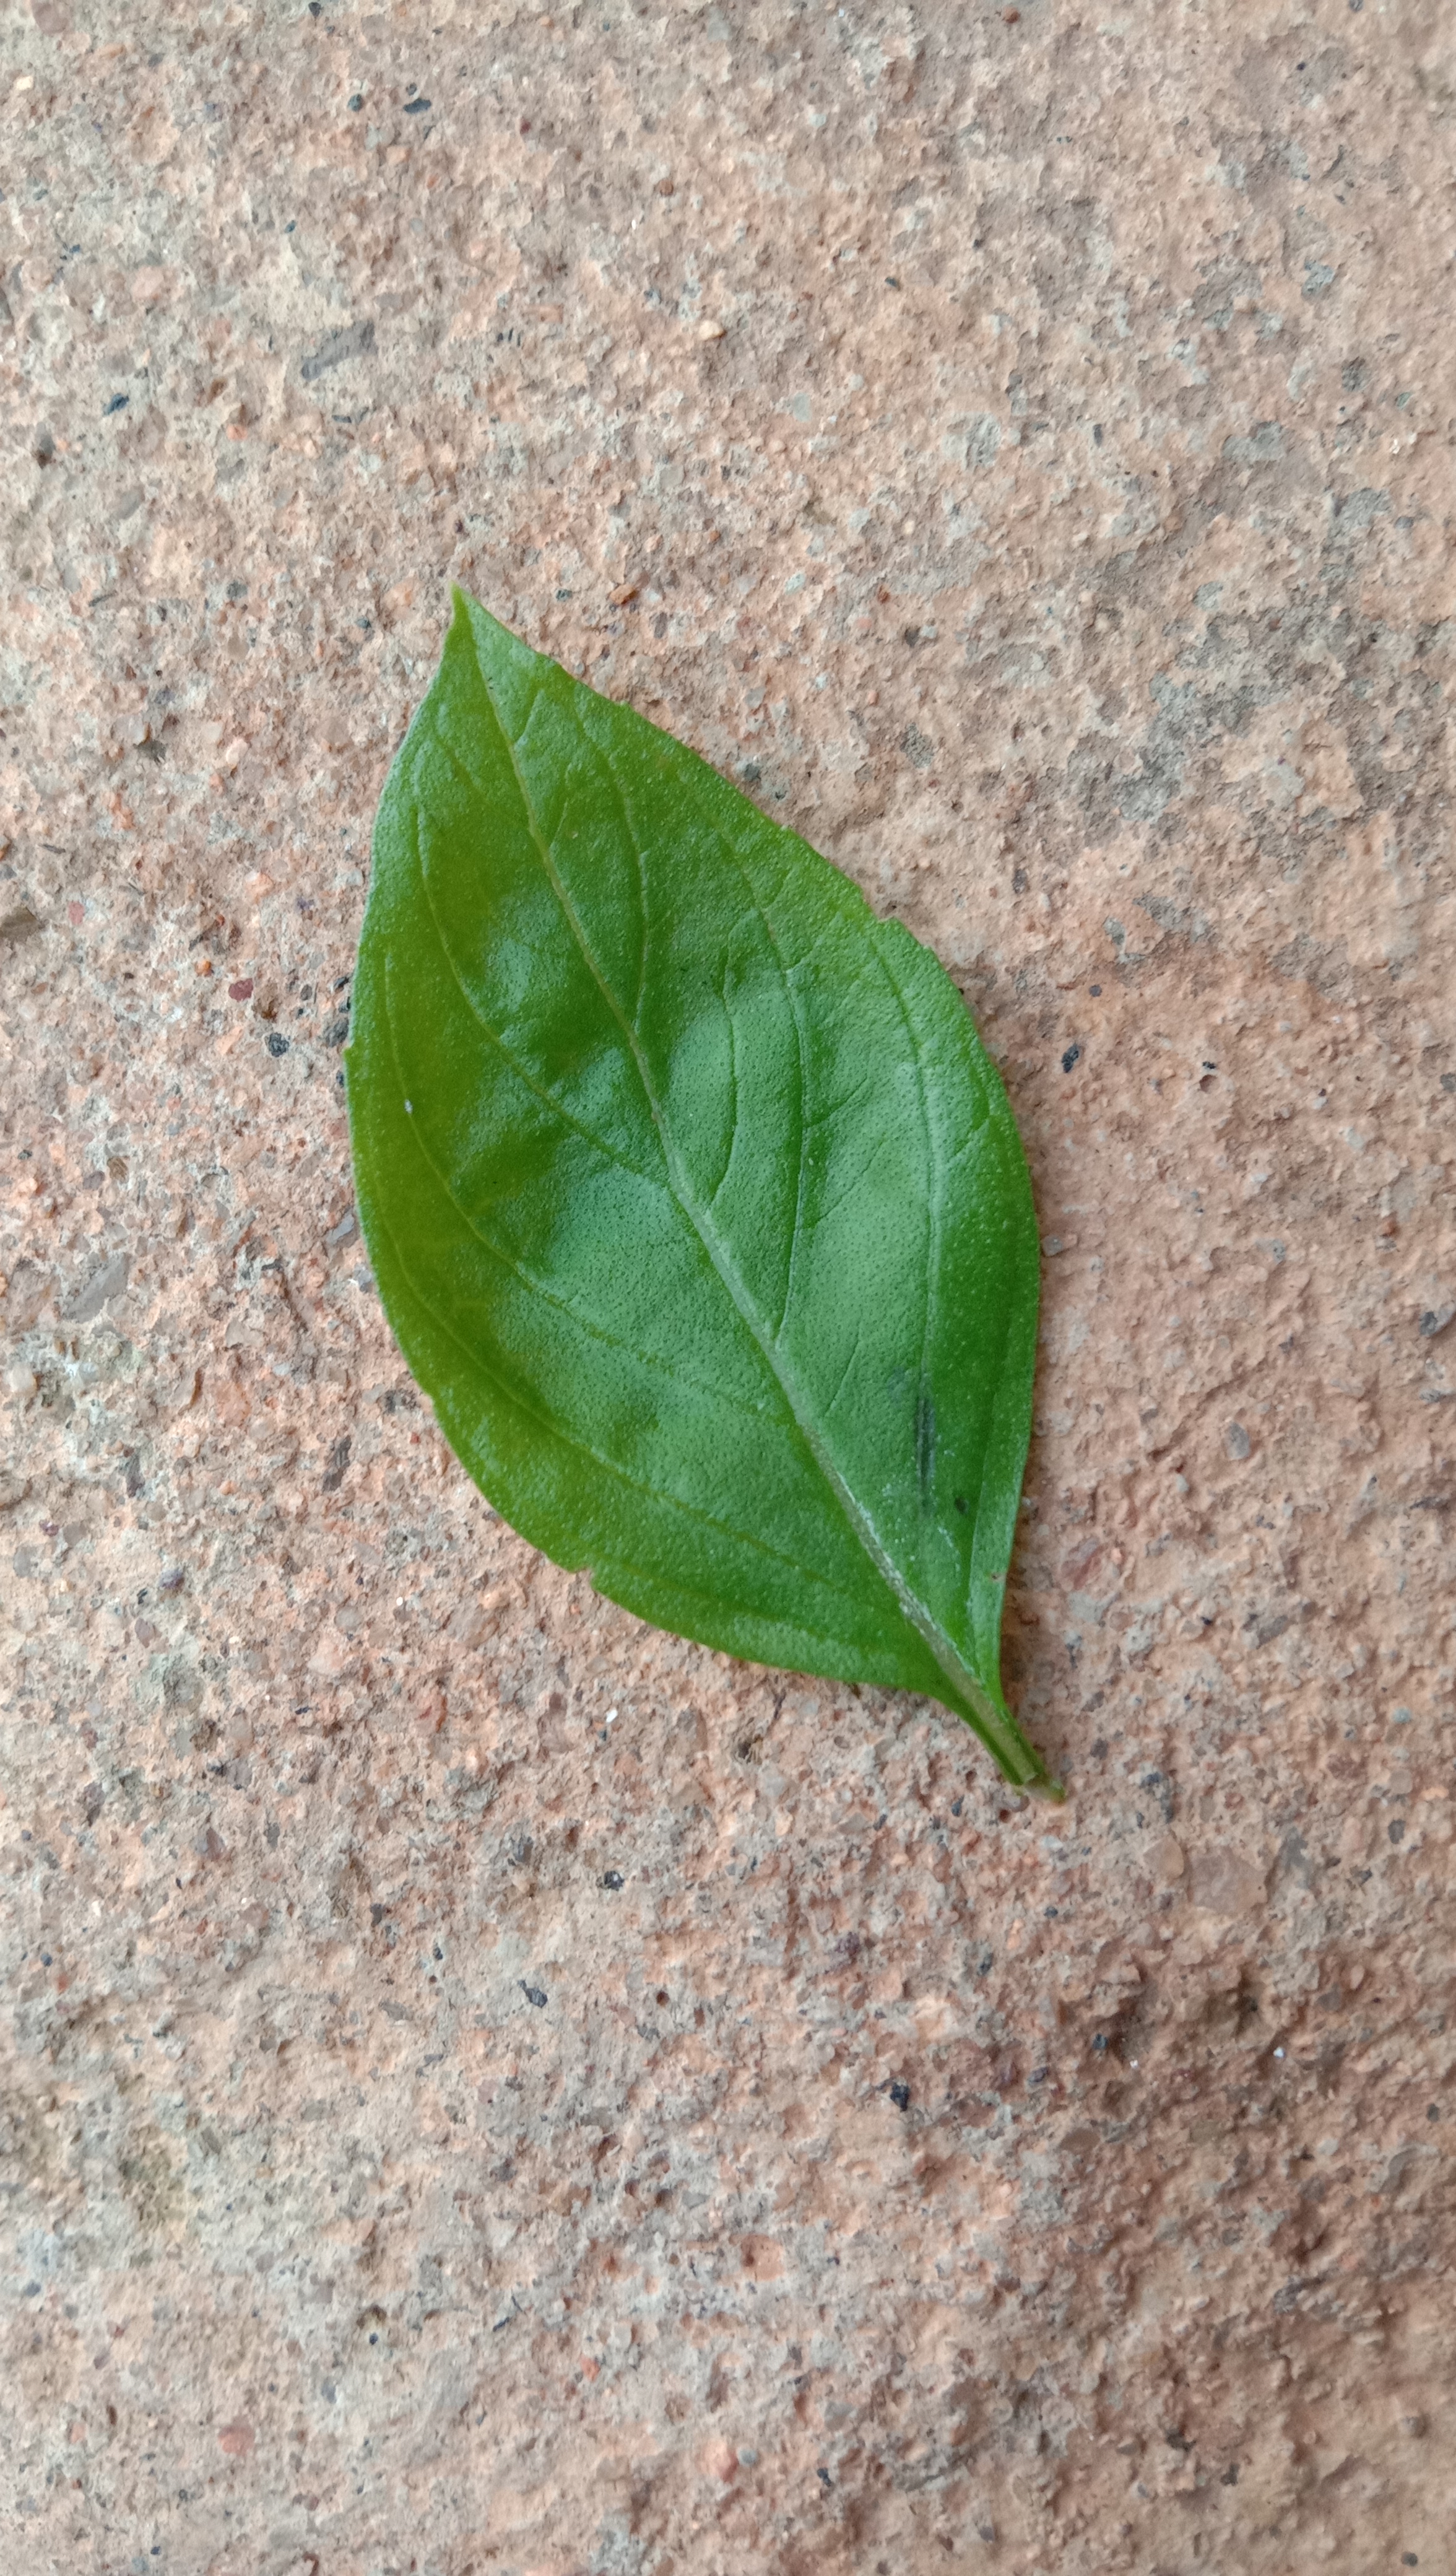
Plant: kamakasturi